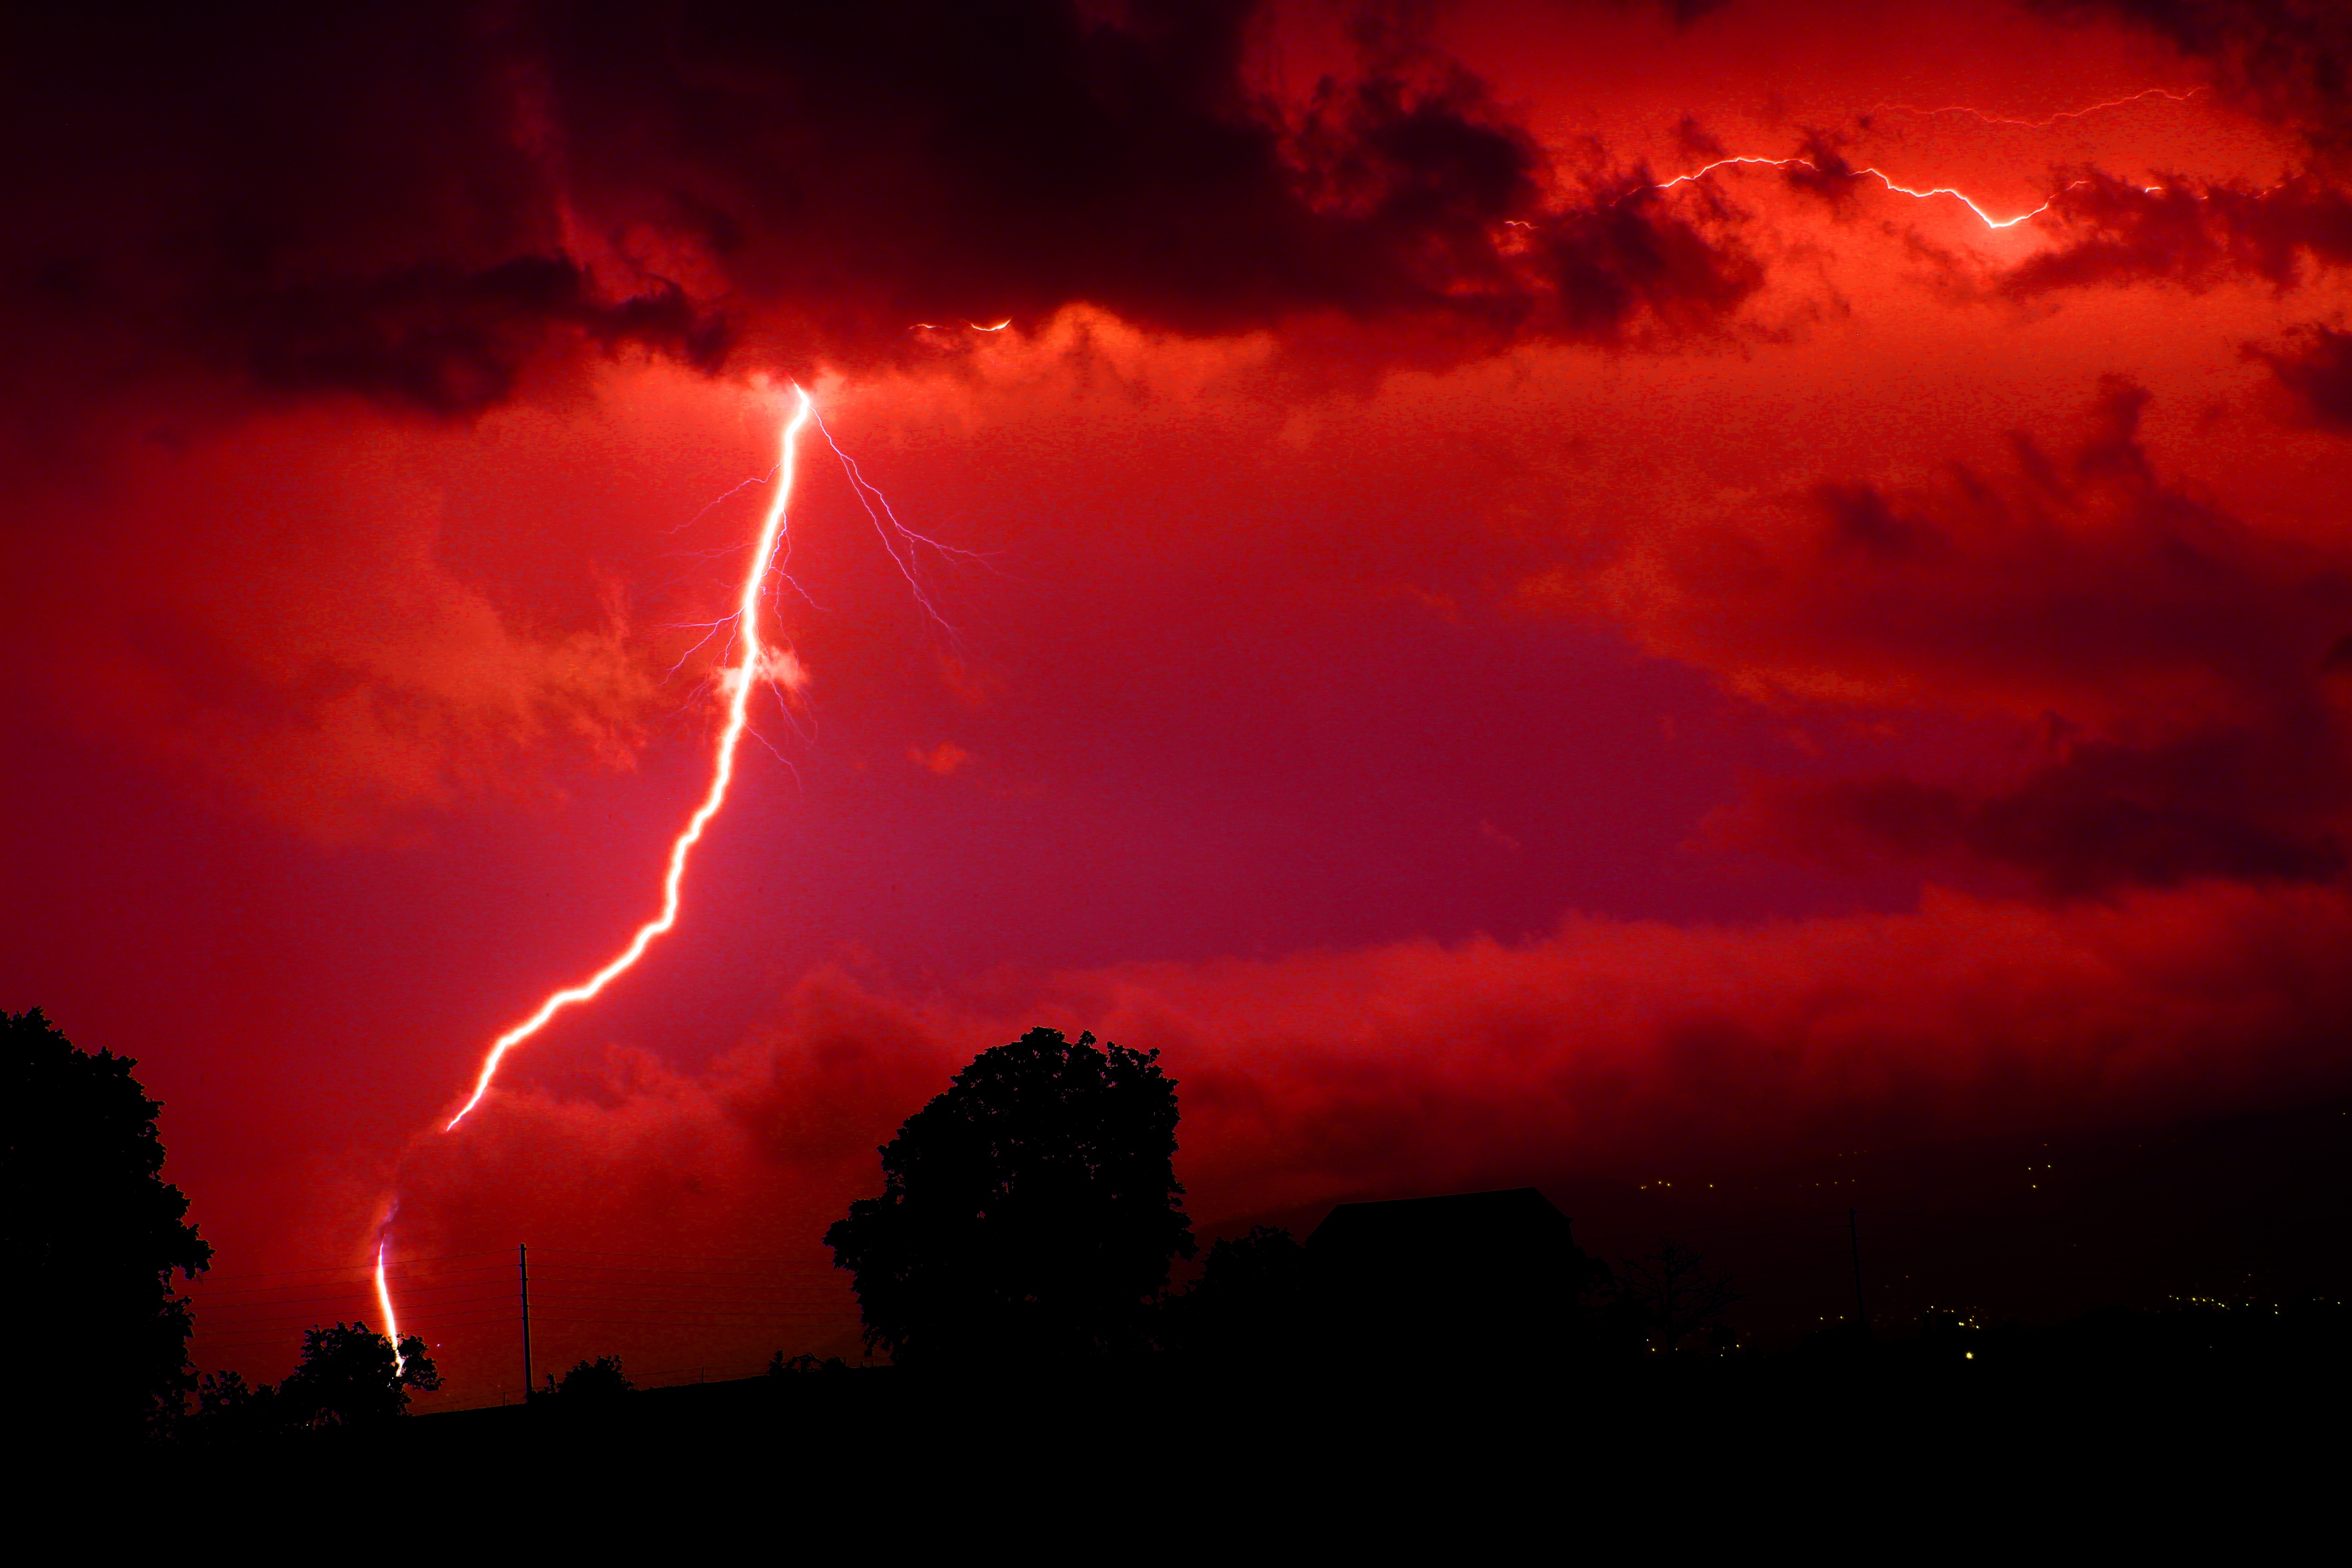
nature, cloud, sky, night, atmosphere, red, weather, lightning, energy, thunder, current, flash, thunderstorm, hell, afterglow, geological phenomenon